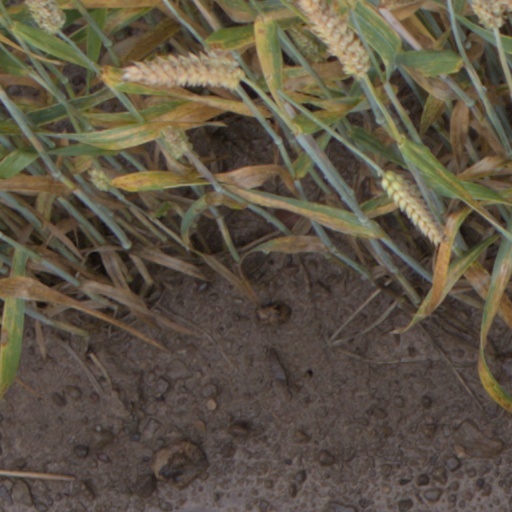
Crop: wheat